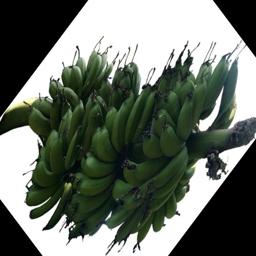
Label: MALBHOG FRUIT